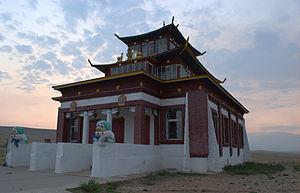
Les Plus Beaux Villages de Russie est une association privée, créée en août 2014 et qui s'inspire de l'association Les Plus Beaux Villages de France.